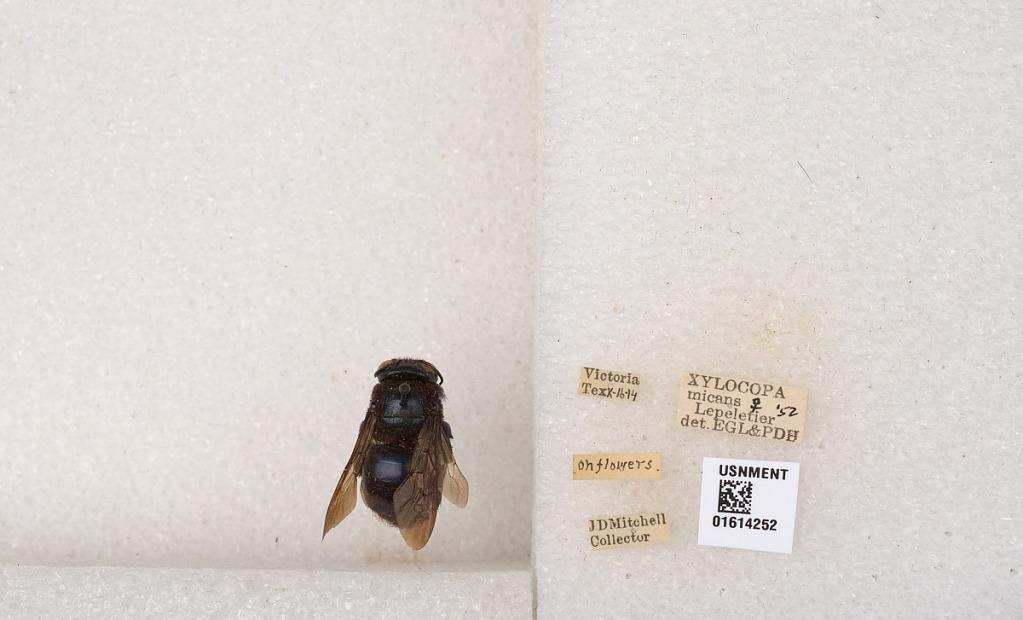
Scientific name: Xylocopa (Schonnherria) micans Lepeletier
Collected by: J. Mitchell
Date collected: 1914-10-16
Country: United States
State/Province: Texas
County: Victoria
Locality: Victoria
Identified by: EGL